Alberta Adams

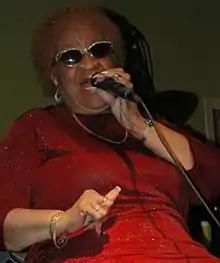
Adams performing at Sushi Blues in December 2006

Raised in Detroit, Michigan, she began performing as a tap dancer and nightclub singer in the 1930s. In 1952, she signed a recording contract with Chess Records and recorded with Red Saunders for the label. She toured with Duke Ellington, Eddie Vinson, Louis Jordan, Lionel Hampton, and T-Bone Walker, among others.